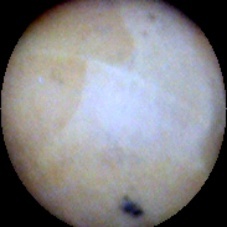
Label: Intact